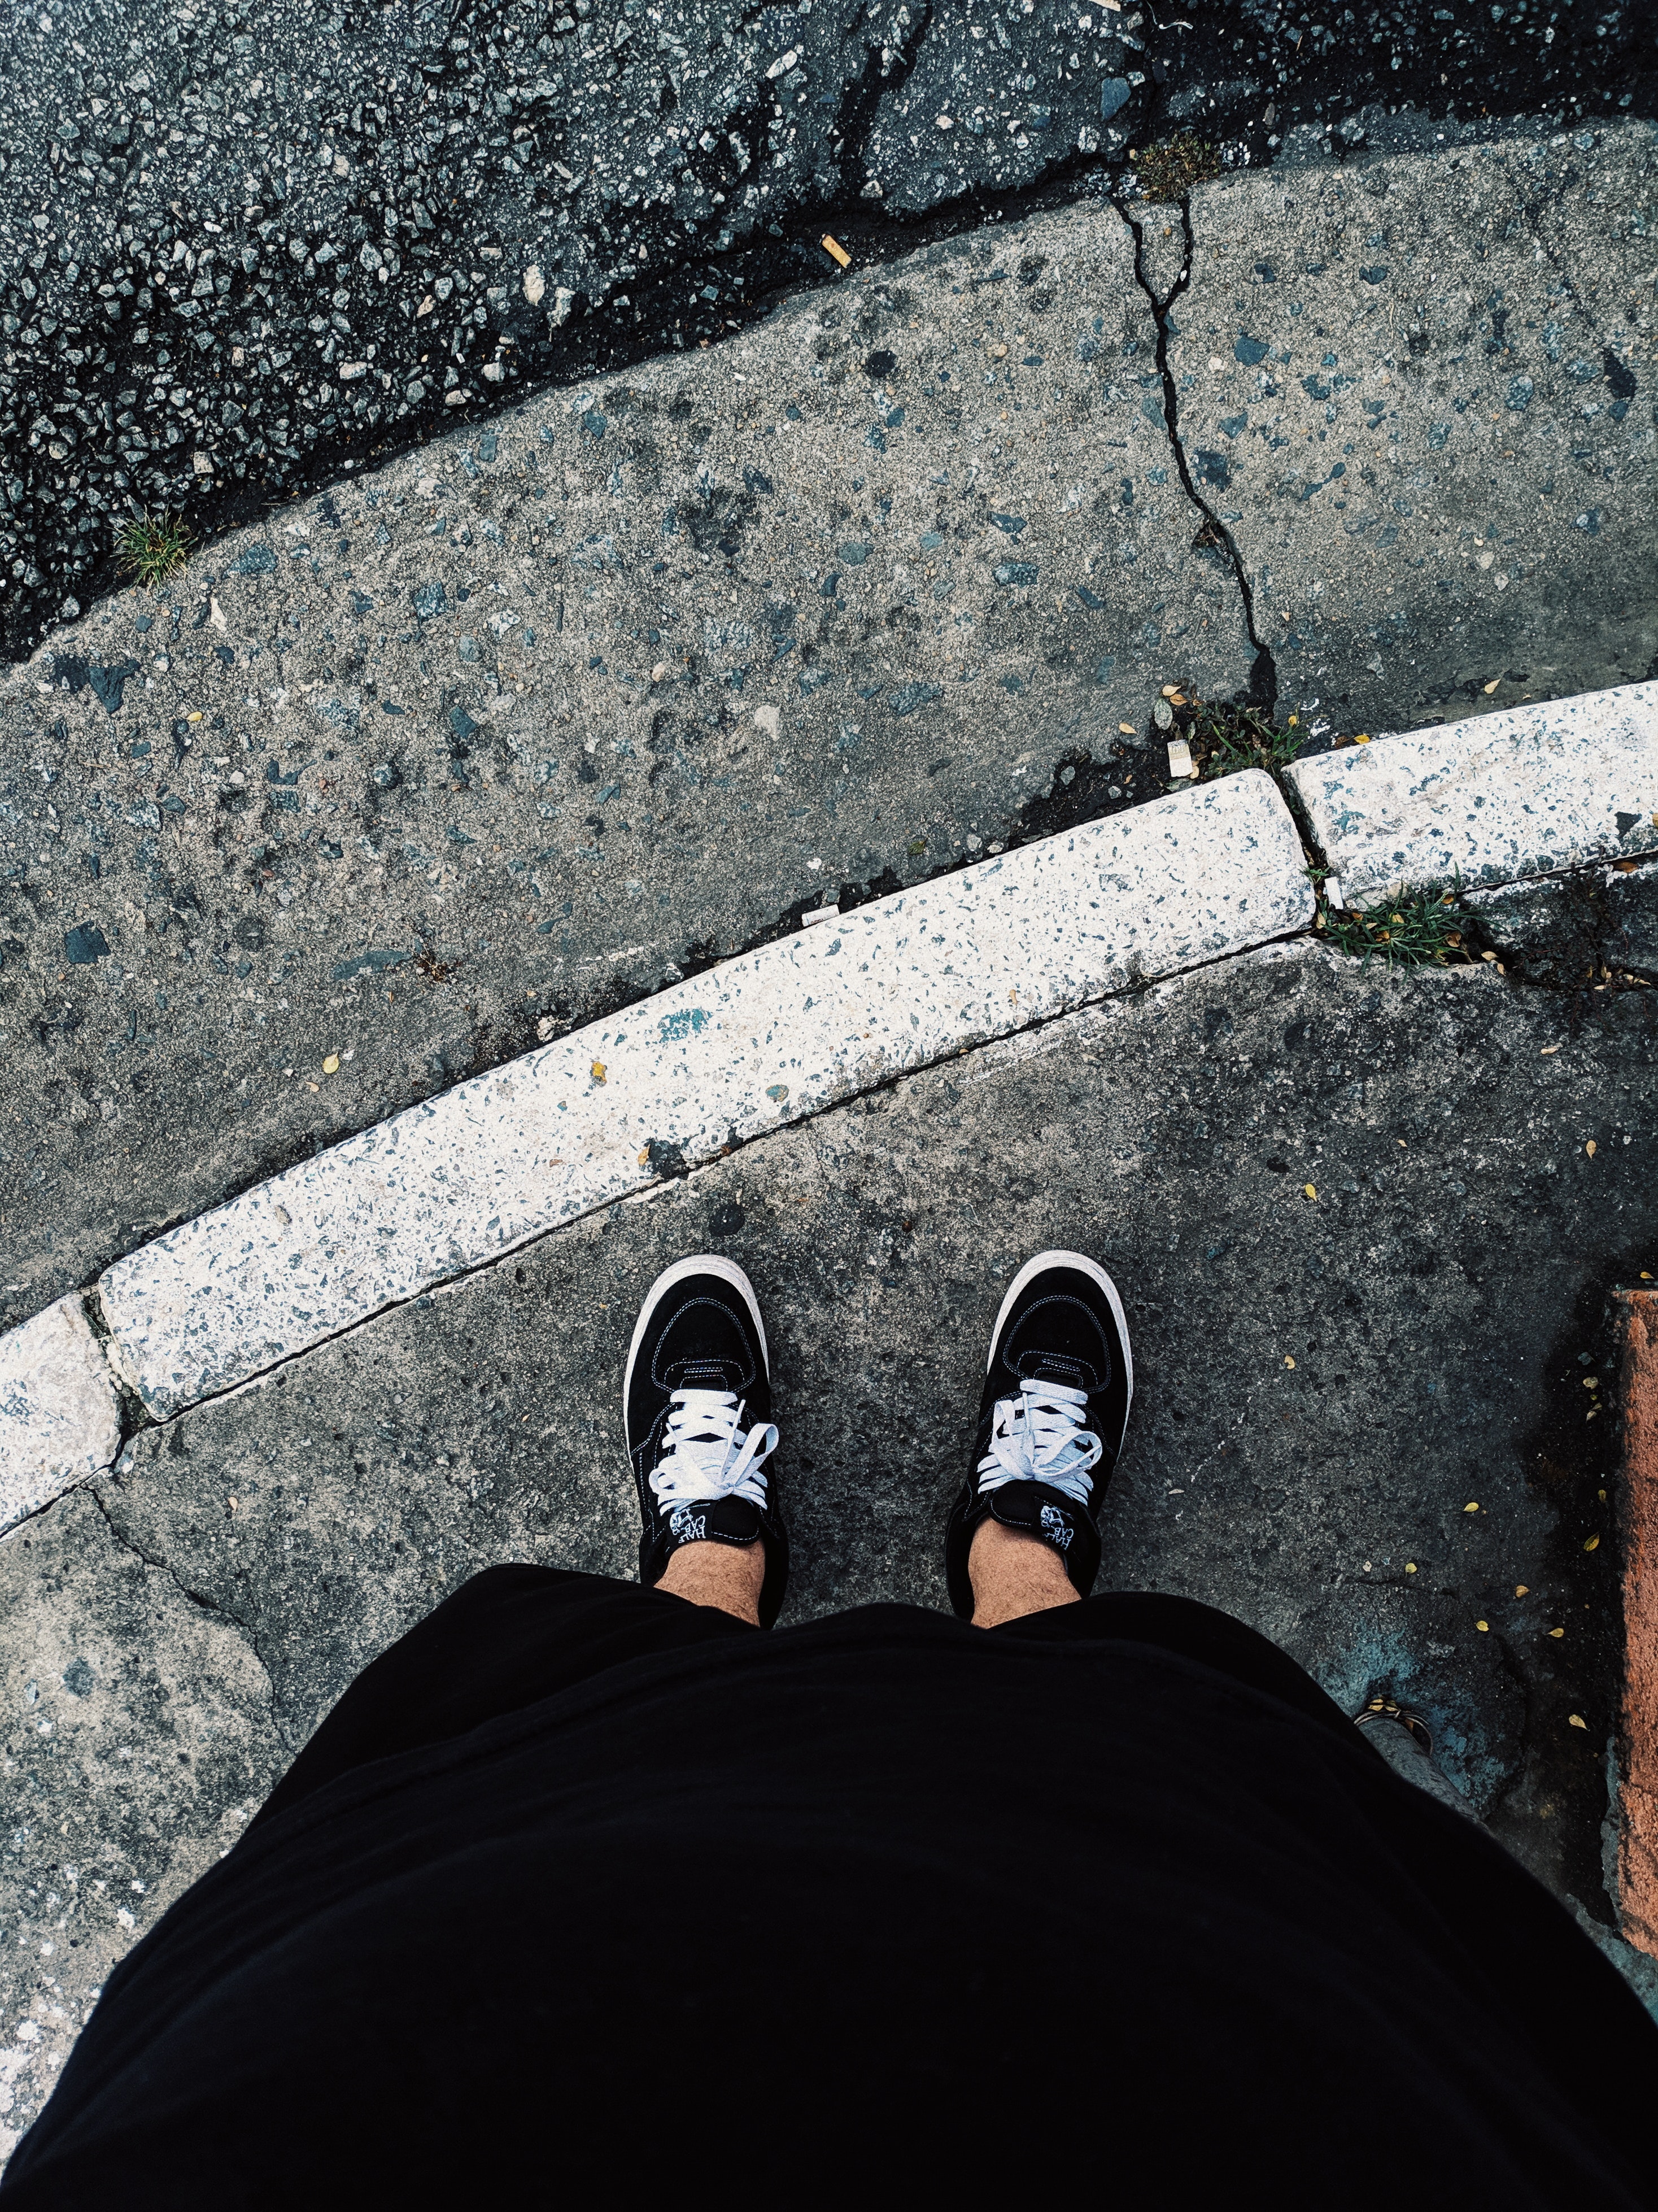
footwear, white, black, shoe, leg, human leg, wall, road surface, ankle, joint, foot, black and white, asphalt, human body, photography, jeans, Plimsoll shoe, sitting, Tints and shades, road, athletic shoe